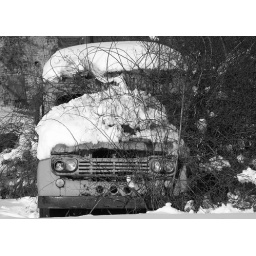
There's a lot near my house that has abandoned equipment. I don't think this bus is in service anymore